Laccaic acid

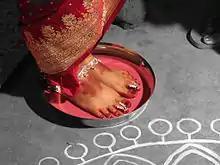
Mixture of milk and lac dye - A ceremony welcoming the newly wed bride to her new home

The word varnish goes back to the old Indian Sanskrit word laksha, meaning a hundred thousand lice, and came into German via the Italian “lacca” in the 16th century. The word also exists in Hindi (Lakh) and Sinhala (Lakda). The term Lac Dye comes from English "dye" means paint dye. This pigment is mostly found in South and South-East Asia.